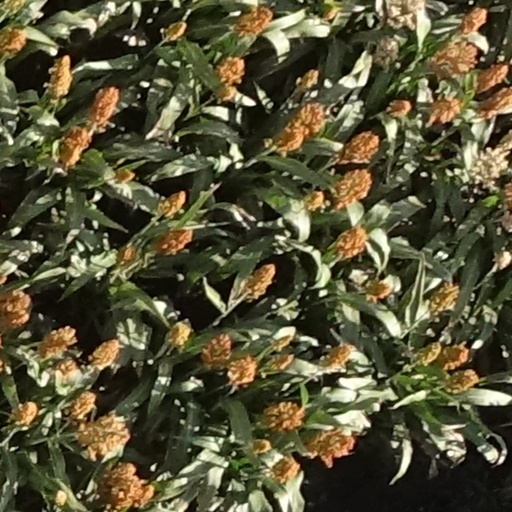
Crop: sorghum